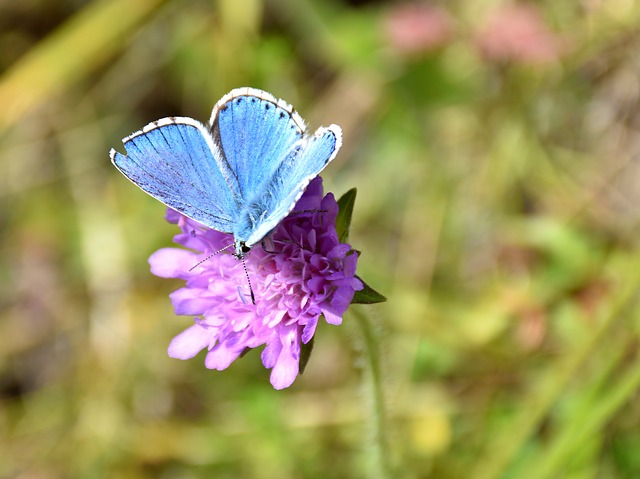
Label: farfalla